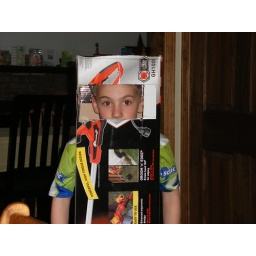
boy in box